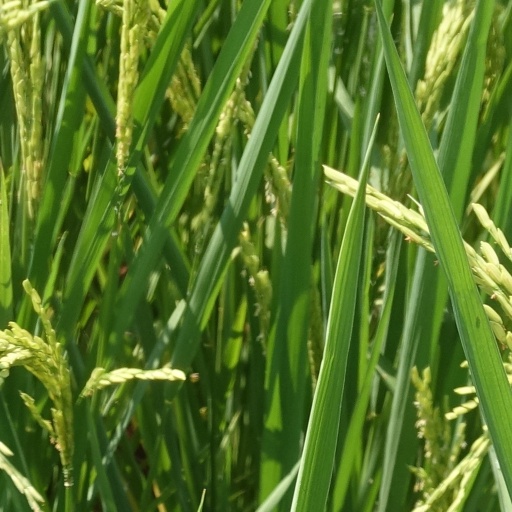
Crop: rice